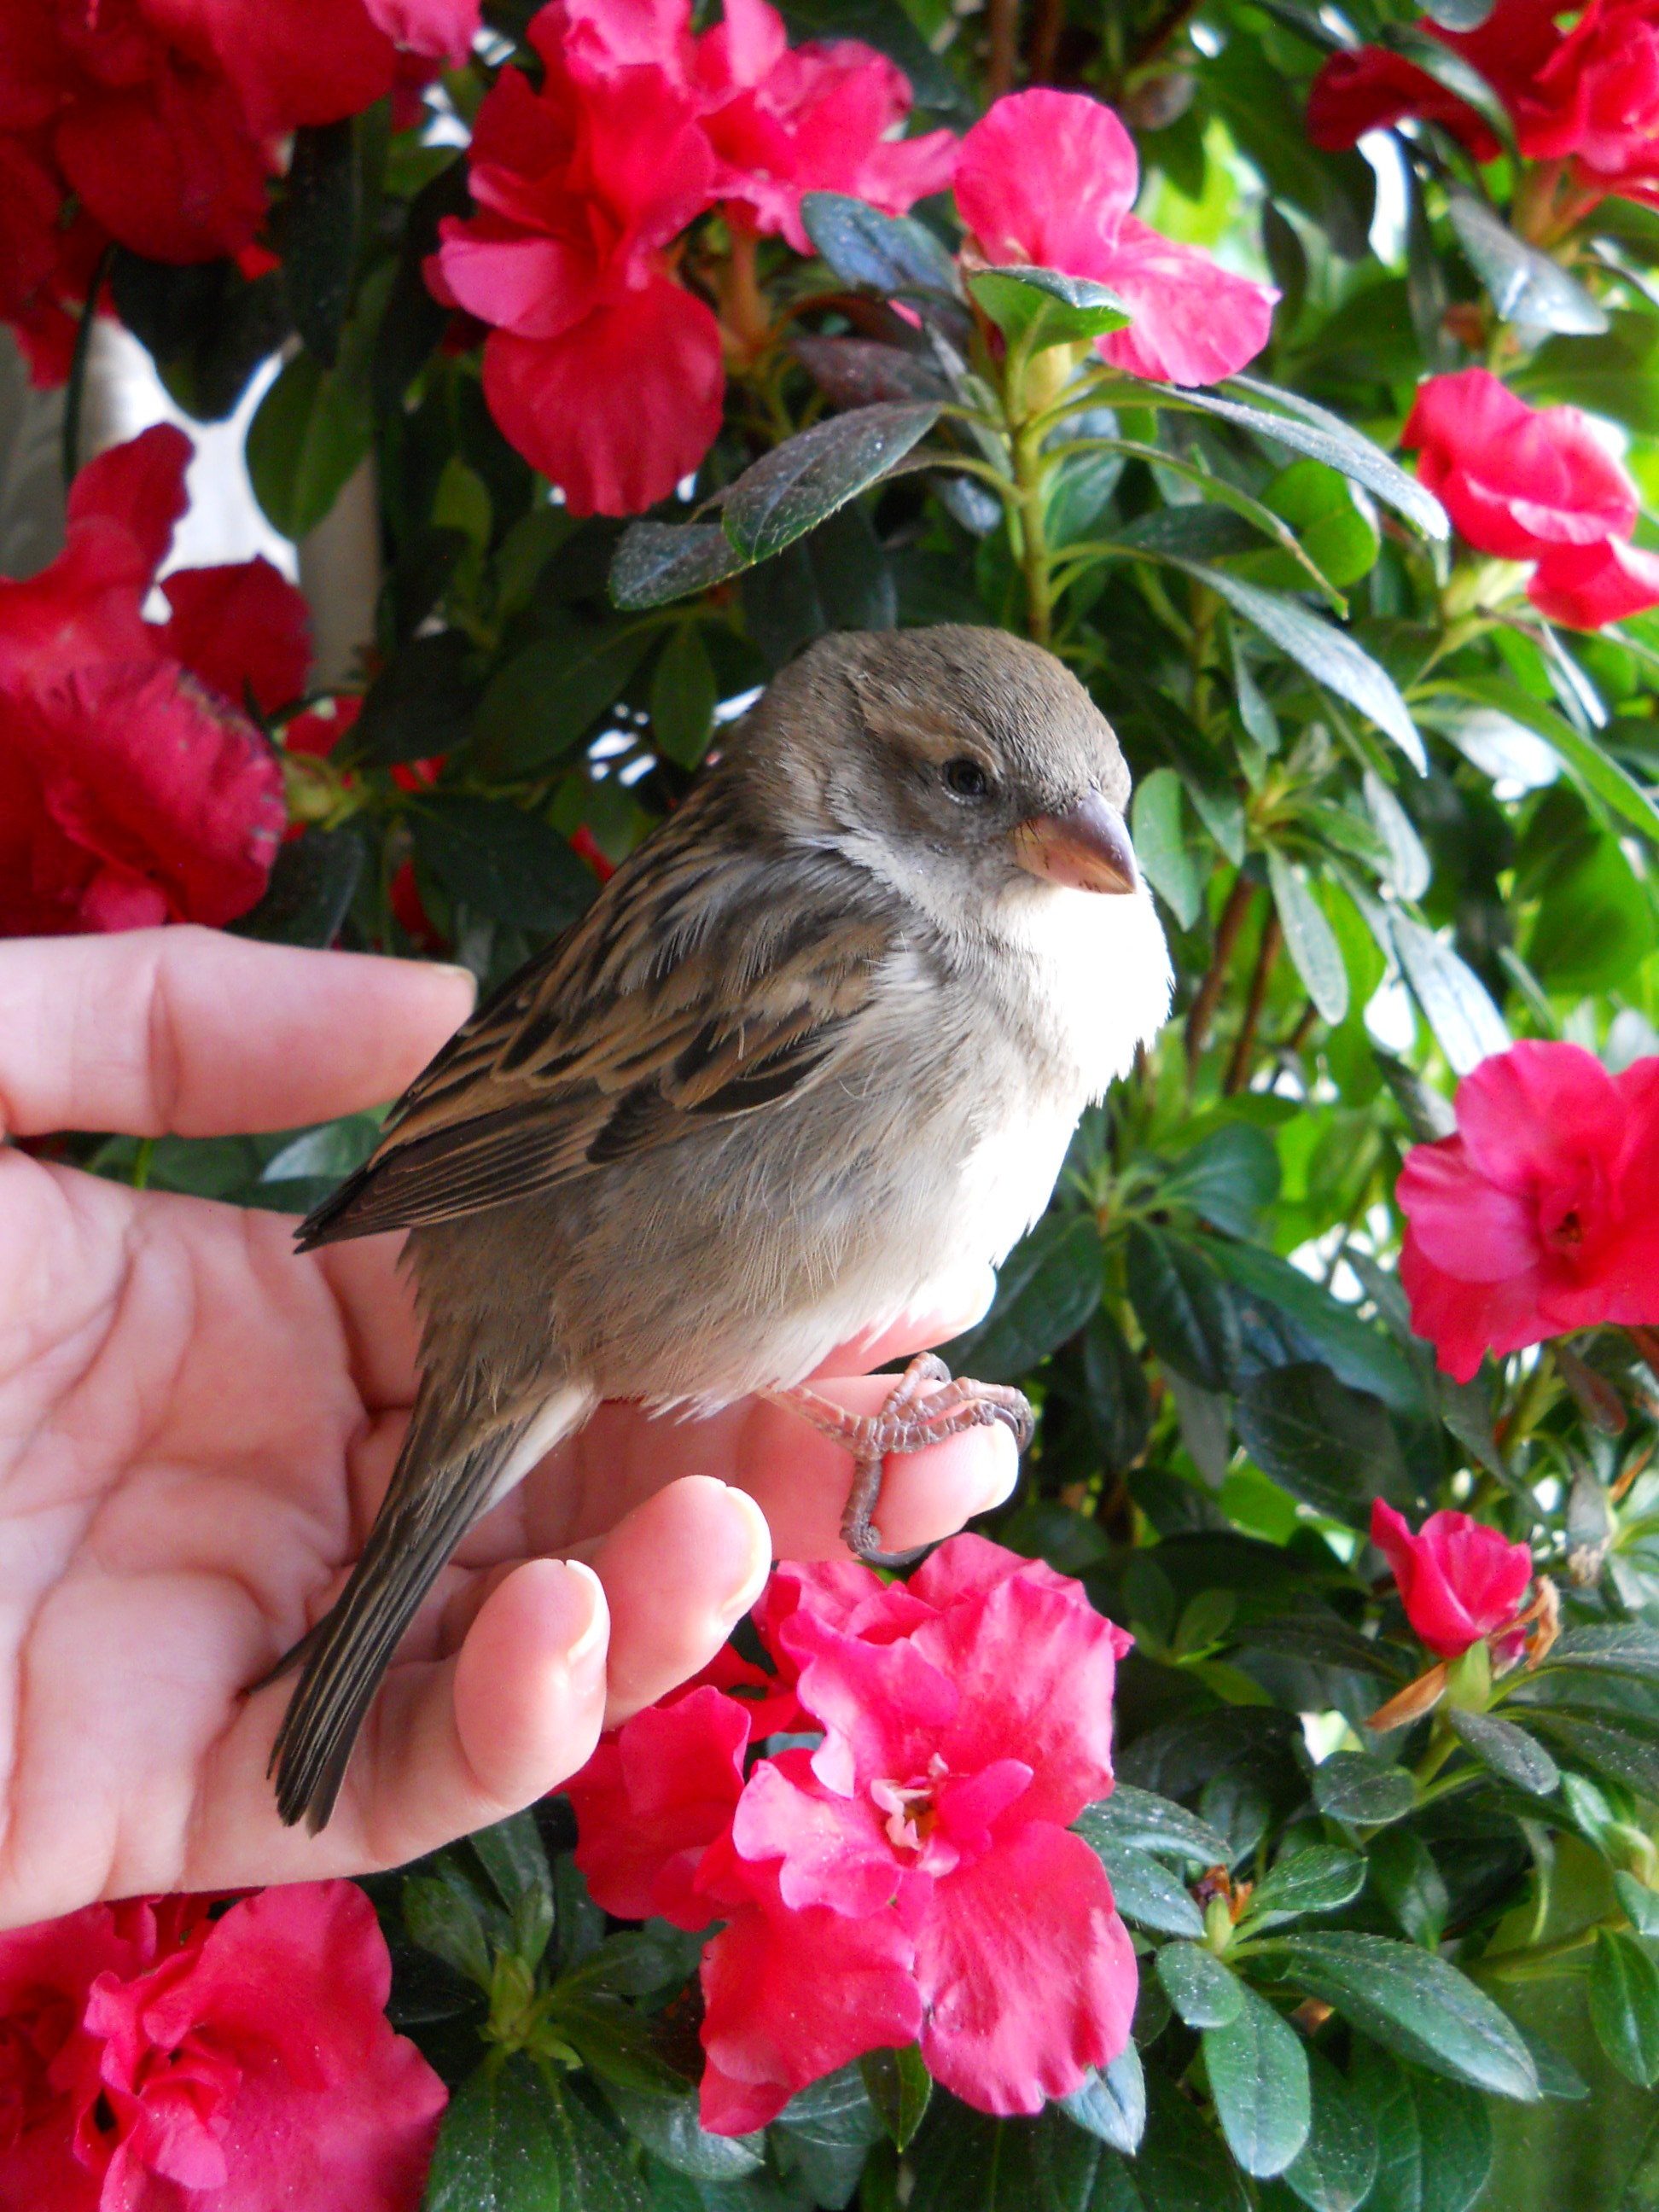
nature, bird, plant, flower, petal, bloom, animal, cute, photo, wildlife, red, brown, botany, colorful, garden, flora, feather, fauna, flowers, feathers, petals, wings, vertebrate, beautiful, sparrow, feathered, exotic, perched, flowering plant, land plant, perching bird